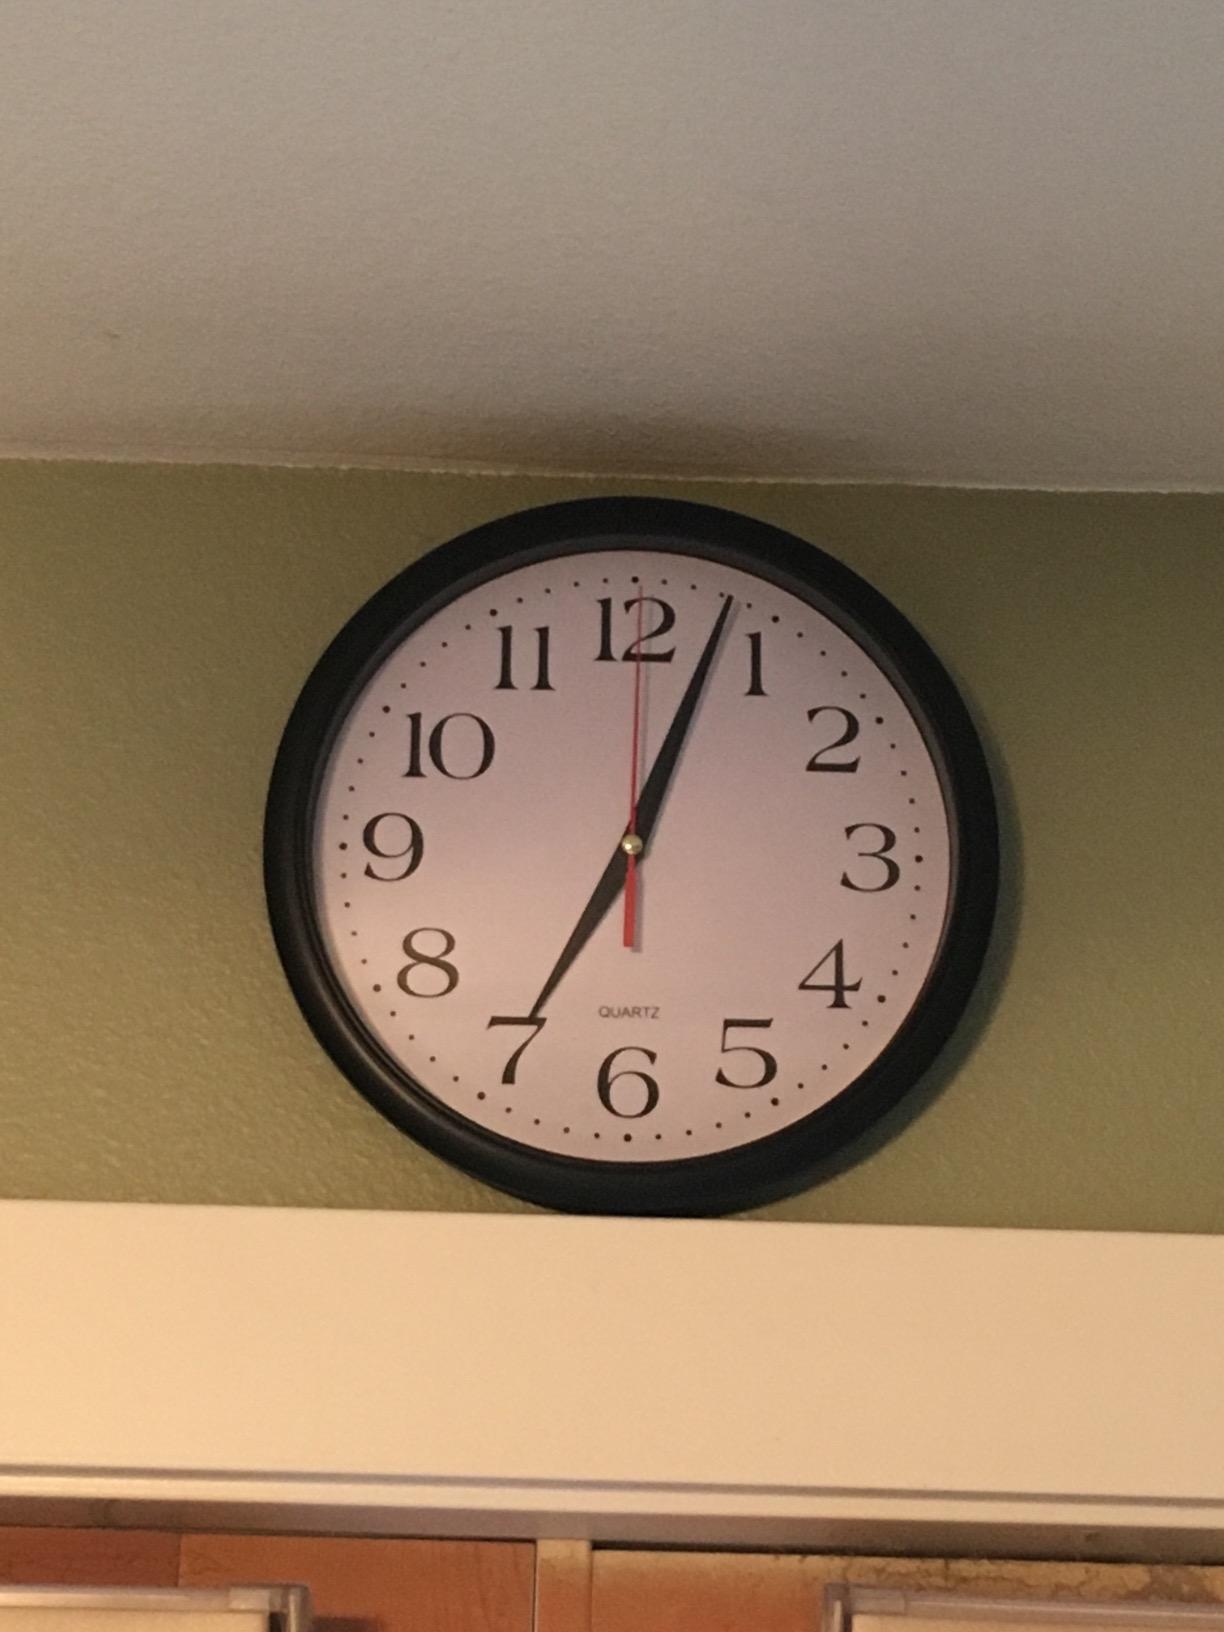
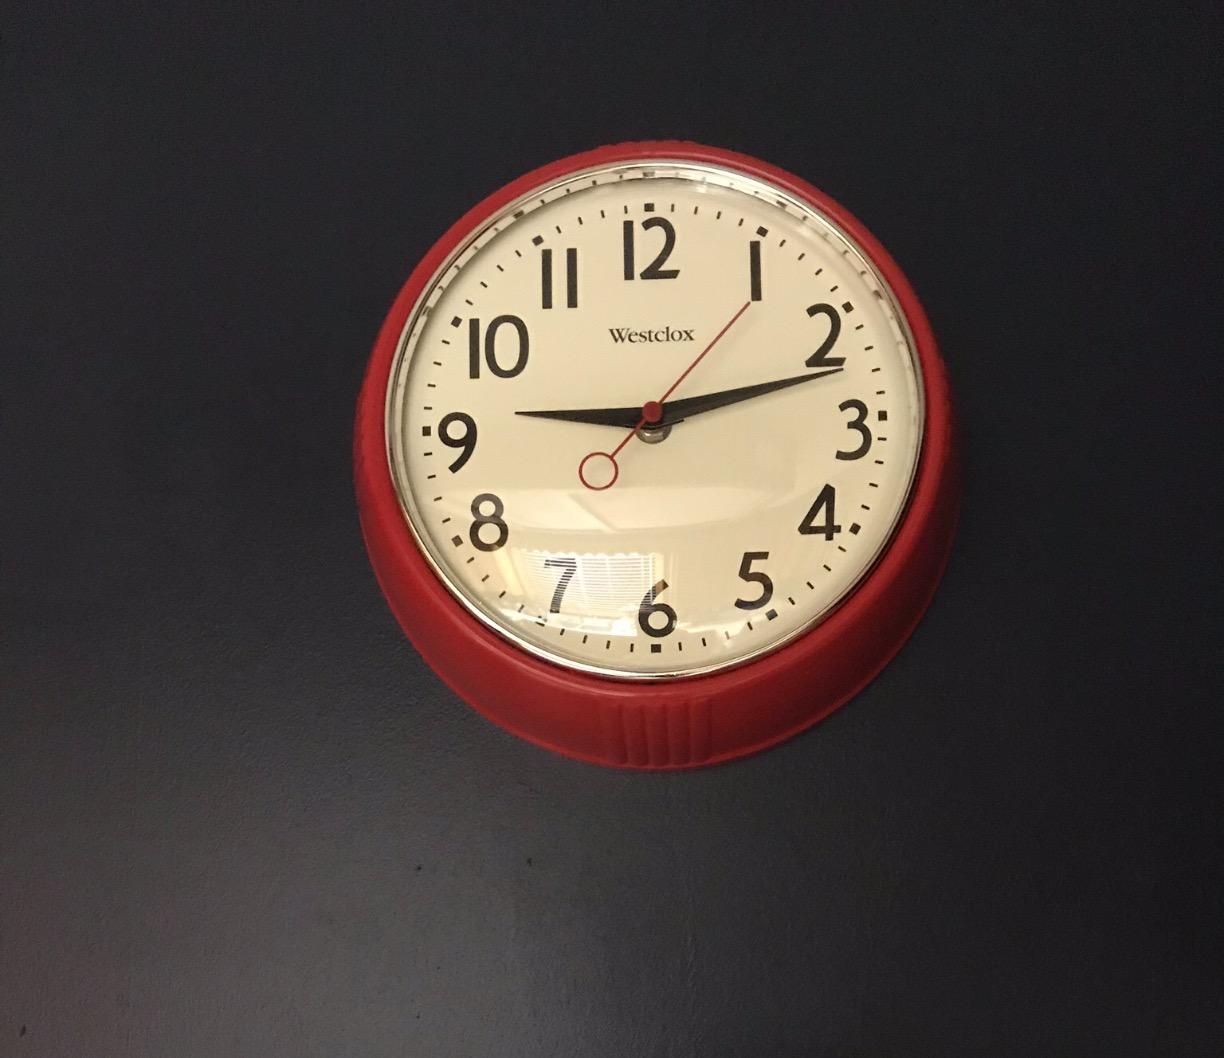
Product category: clock
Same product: no